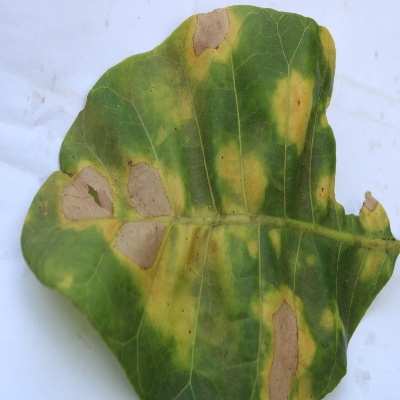
Crop: Cashew
Condition: anthracnose